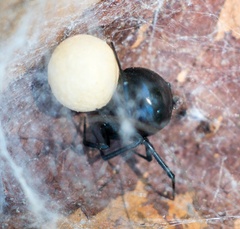
Species: Lactrodectus_hesperus